Wirt Adams' Cavalry Regiment

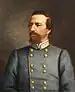
Portrait of William Wirt Adams in Confederate uniform

The Regiment was organized by William Wirt Adams, a prominent banker and former member of the Mississippi House of Representatives. After secession, Adams wrote to Confederate President Jefferson Davis offering to organize a regiment for the war, and he was offered command of eight cavalry companies from Mississippi, two from Louisiana, and five from Alabama. These companies were organized into a cavalry regiment in the summer of 1861, and the troops under Adams proceeded to Kentucky in September to join the Confederate forces there. Originally designated the "First Regiment of Mississippi Cavalry", the name of the unit was officially changed to the "Wirt Adams Regiment of Cavalry" on December 24, 1861, by order of the Confederate Secretary of War, reporting a total strength of 778 men. Another unrelated Regiment, led by Col. A.J. Lindsay and Col. R.A. Pinson, was later designated the 1st Mississippi Cavalry Regiment.